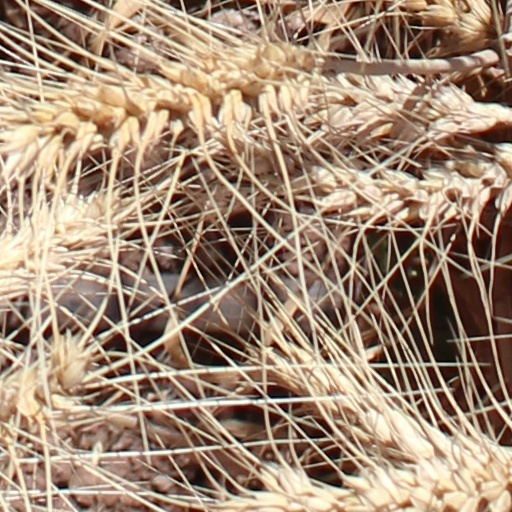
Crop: wheat